Hotan

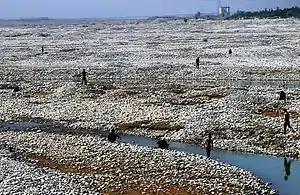
Collecting jade in the White Jade River near Hotan in 2011

Qing imperial authority collapsed in 1912. During the Republican era in China, warlords and local ethnic self-determination movements wrestled over control of Xinjiang. Abdullah Bughra, Nur Ahmad Jan Bughra, and Muhammad Amin Bughra declared themselves Emirs of Khotan during the Kumul Rebellion. Tunganistan was an independent administered region in the southern part of Xinjiang from 1934 to 1937. The territory included the oases of the southern Tarim Basin; the centre of the region was Khotan. Beginning with the Islamic rebellion in 1937, Hotan and the rest of the province came under the control of warlord Sheng Shicai. Sheng was later ousted by the Kuomintang.